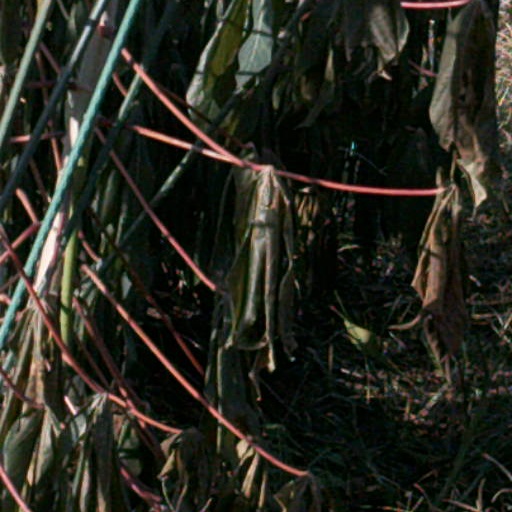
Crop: cassava